Gary Cooper

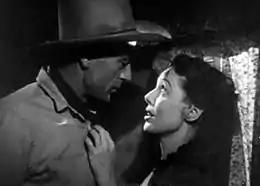
Cooper and Loretta Young in "Along Came Jones", 1945

Due to his age and health, Cooper did not serve in the military during World War II, but like many of his colleagues, he got involved in the war effort by entertaining the troops. In June 1943, he visited military hospitals in San Diego, and often appeared at the Hollywood Canteen serving food to the Servicemen. In late 1943, Cooper undertook a tour of the South West Pacific with actresses Una Merkel and Phyllis Brooks and accordionist Andy Arcari.